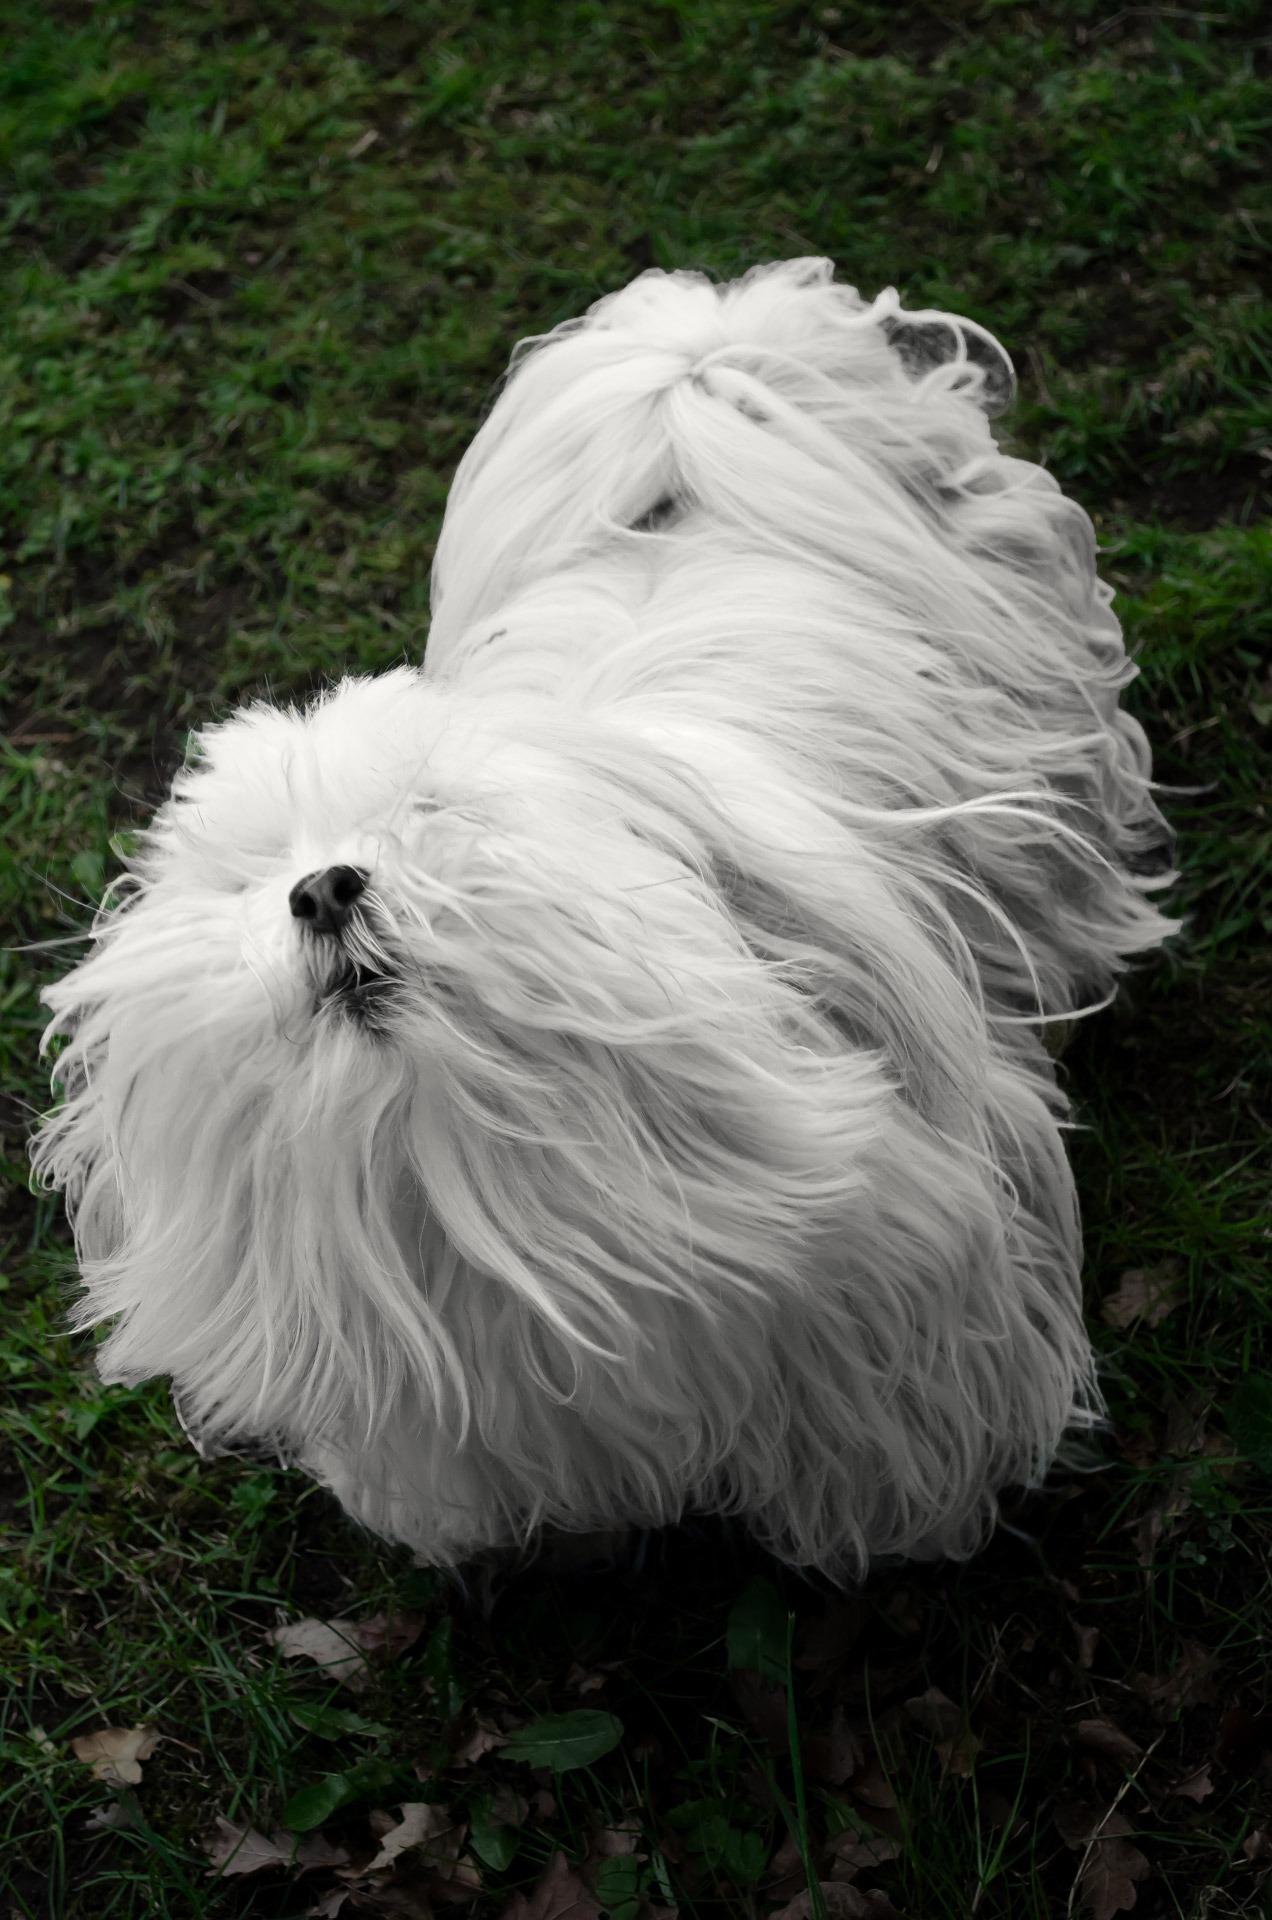
hair, white, dog, small, mammal, nose, animals, vertebrate, guard, dog breed, lhasa apso, maltese, bichon, tibetan terrier, bolognese, coton de tulear, havanese, dog like mammal, west highland white terrier, lowchen, pet hair